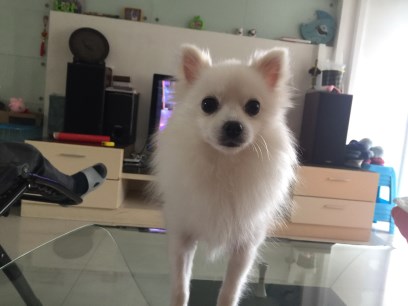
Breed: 1936-n000005-Pomeranian